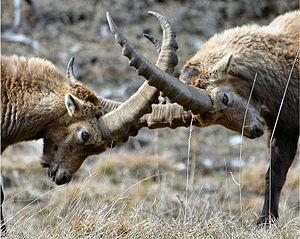
Deux jeunes bouquetins mâles au combat. Aussois, le 25/03/2006. Auteur
Le Bouquetin des Alpes, bouquetin ou ibex, est un mammifère de la famille des Bovidés, de l'ordre des Artiodactyles et de la sous-famille des Caprinés.